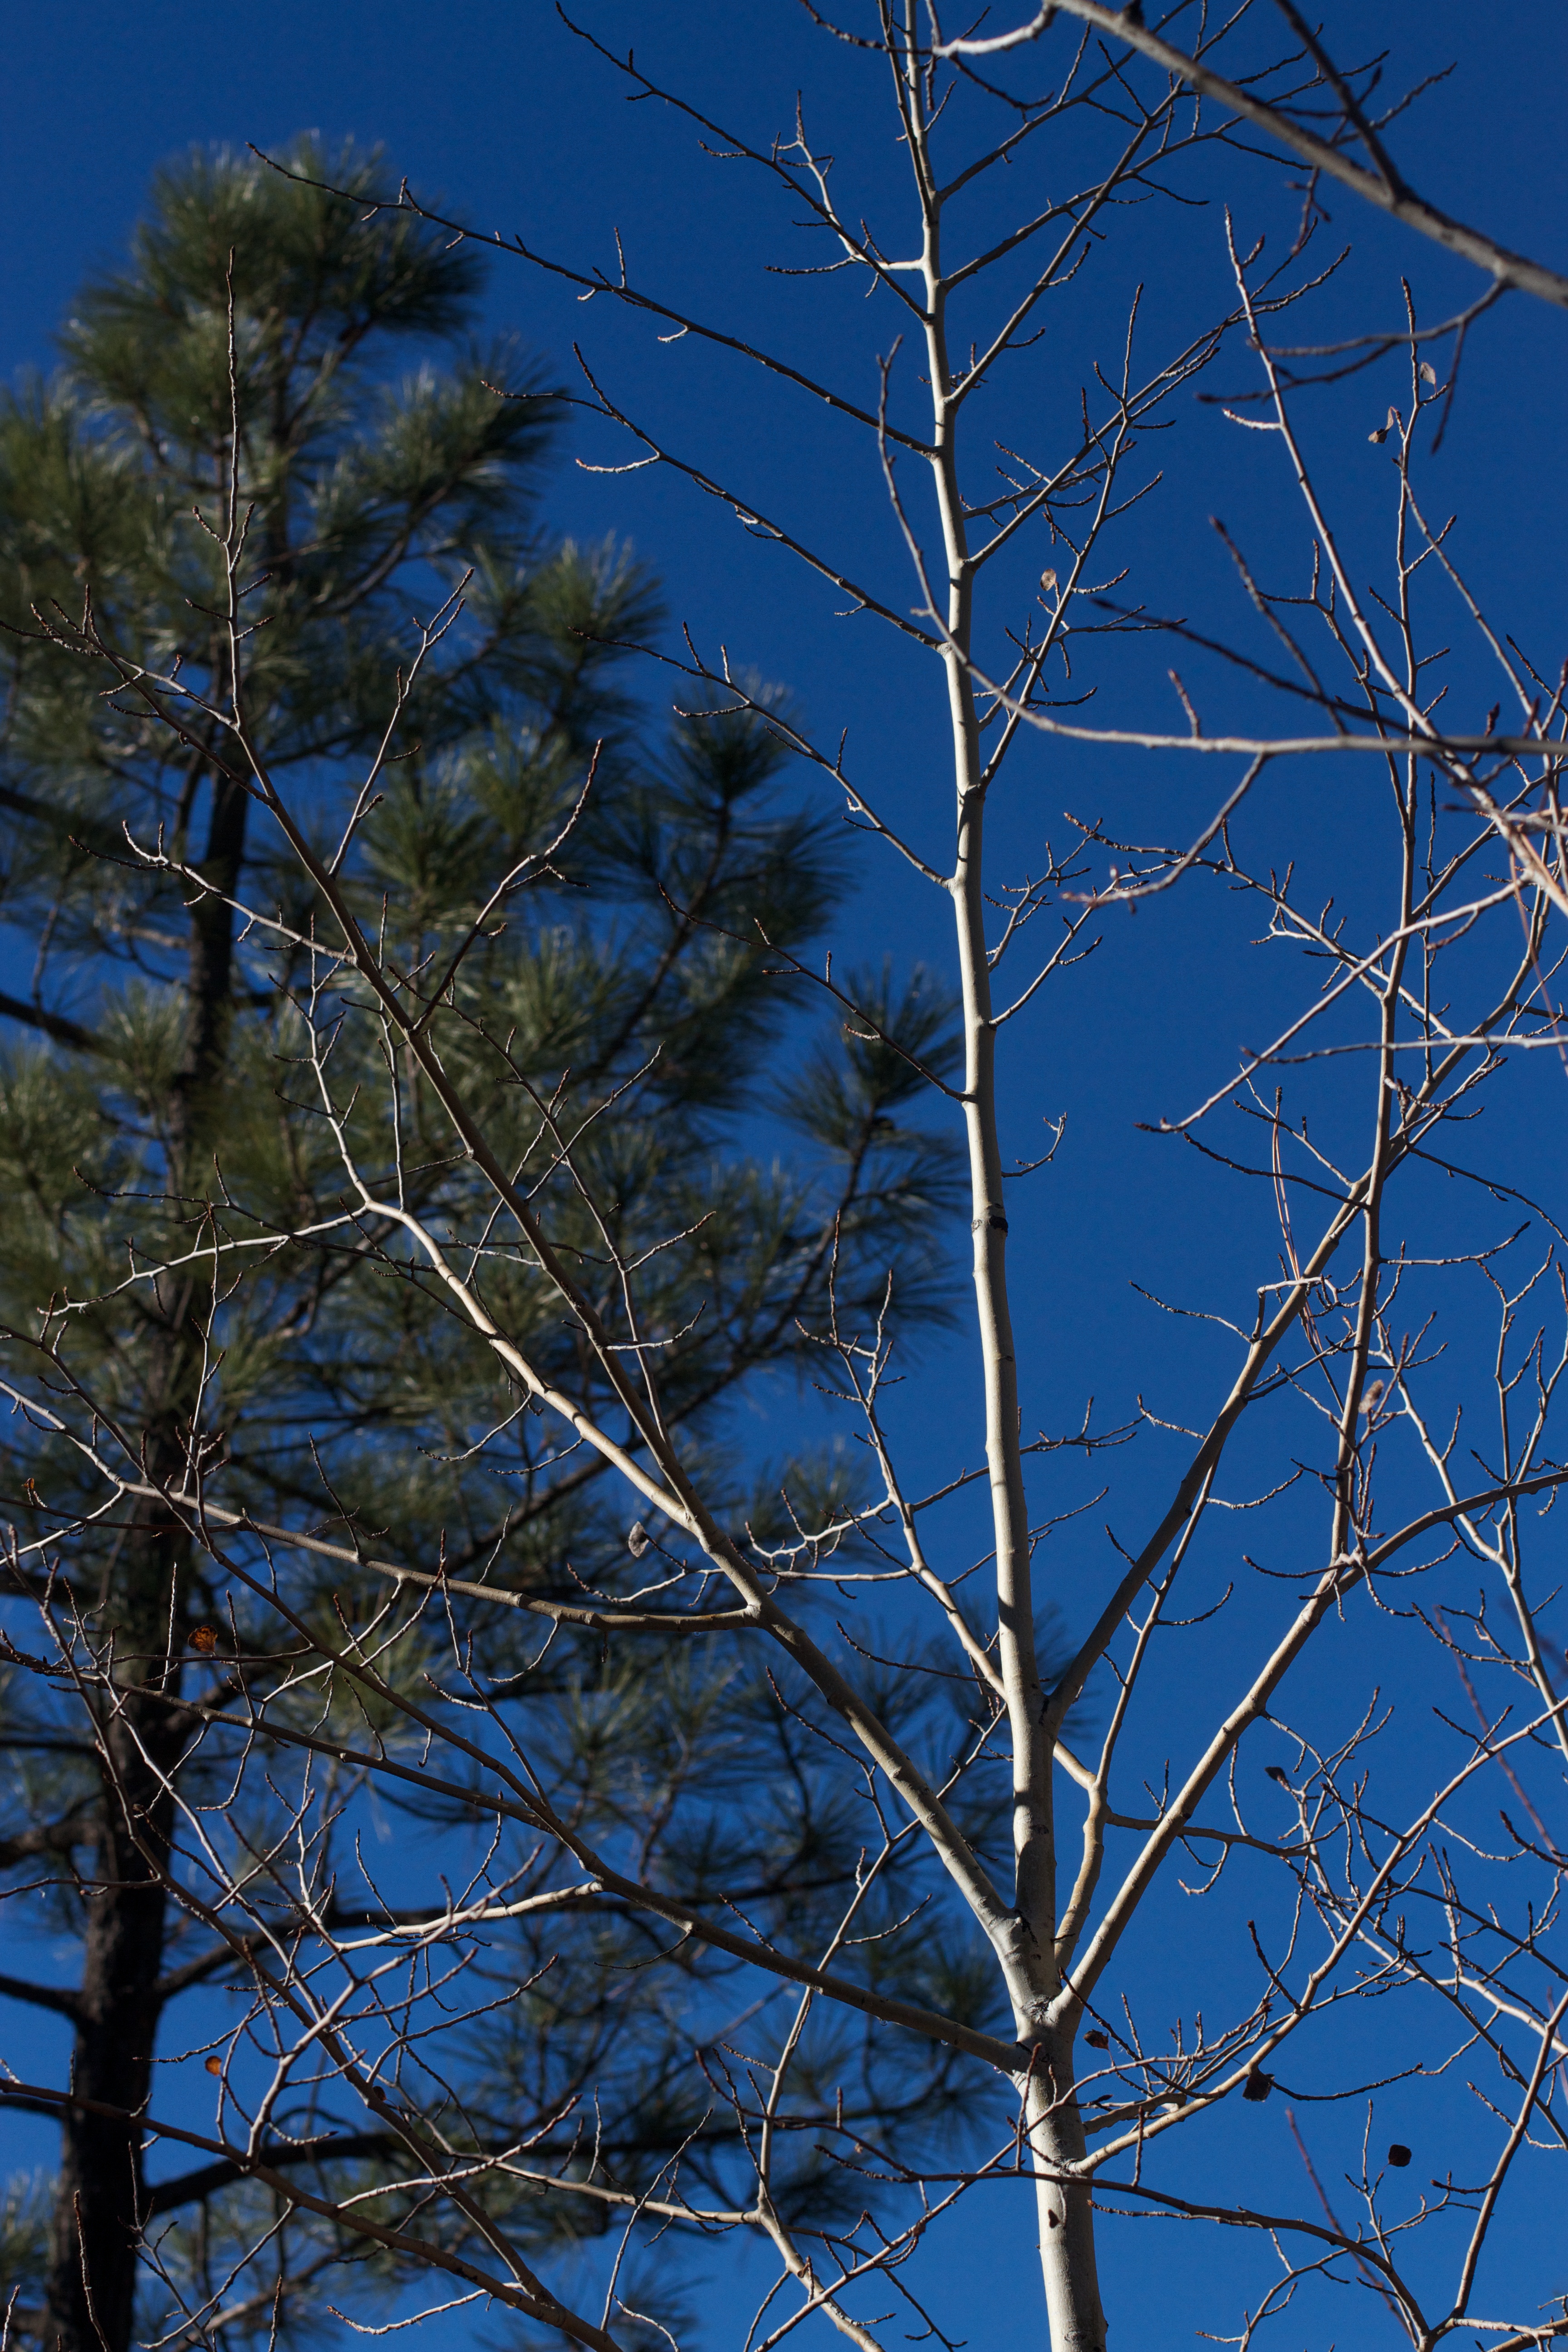
tree, branch, winter, plant, sky, leaf, frost, blue, twig, cool image, freezing, woody plant, outdoor structure